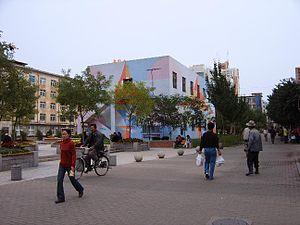
Benxi est une ville-préfecture de la province du Liaoning en Chine. Sa population était d'environ 832 000 habitants en 2001.